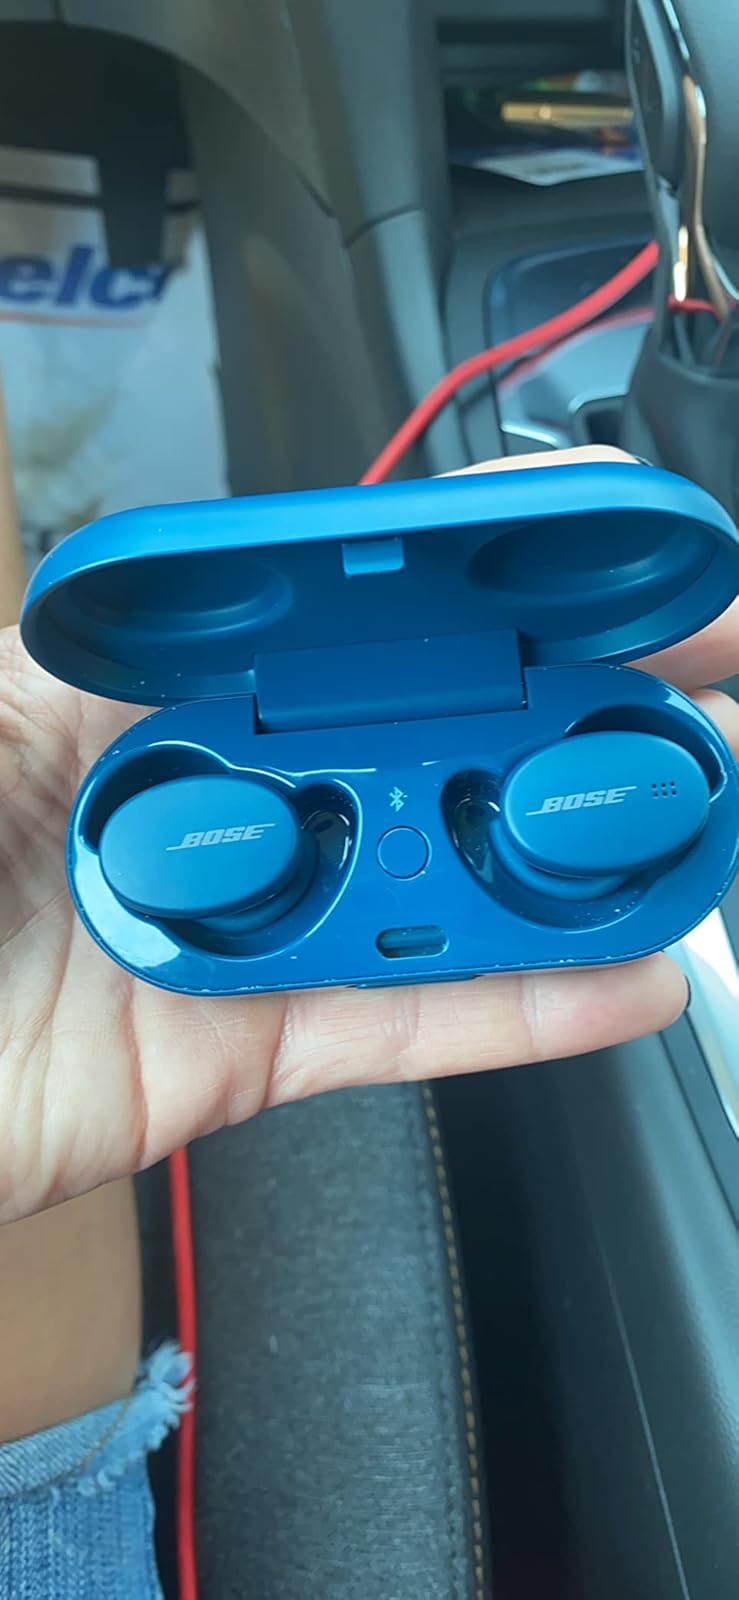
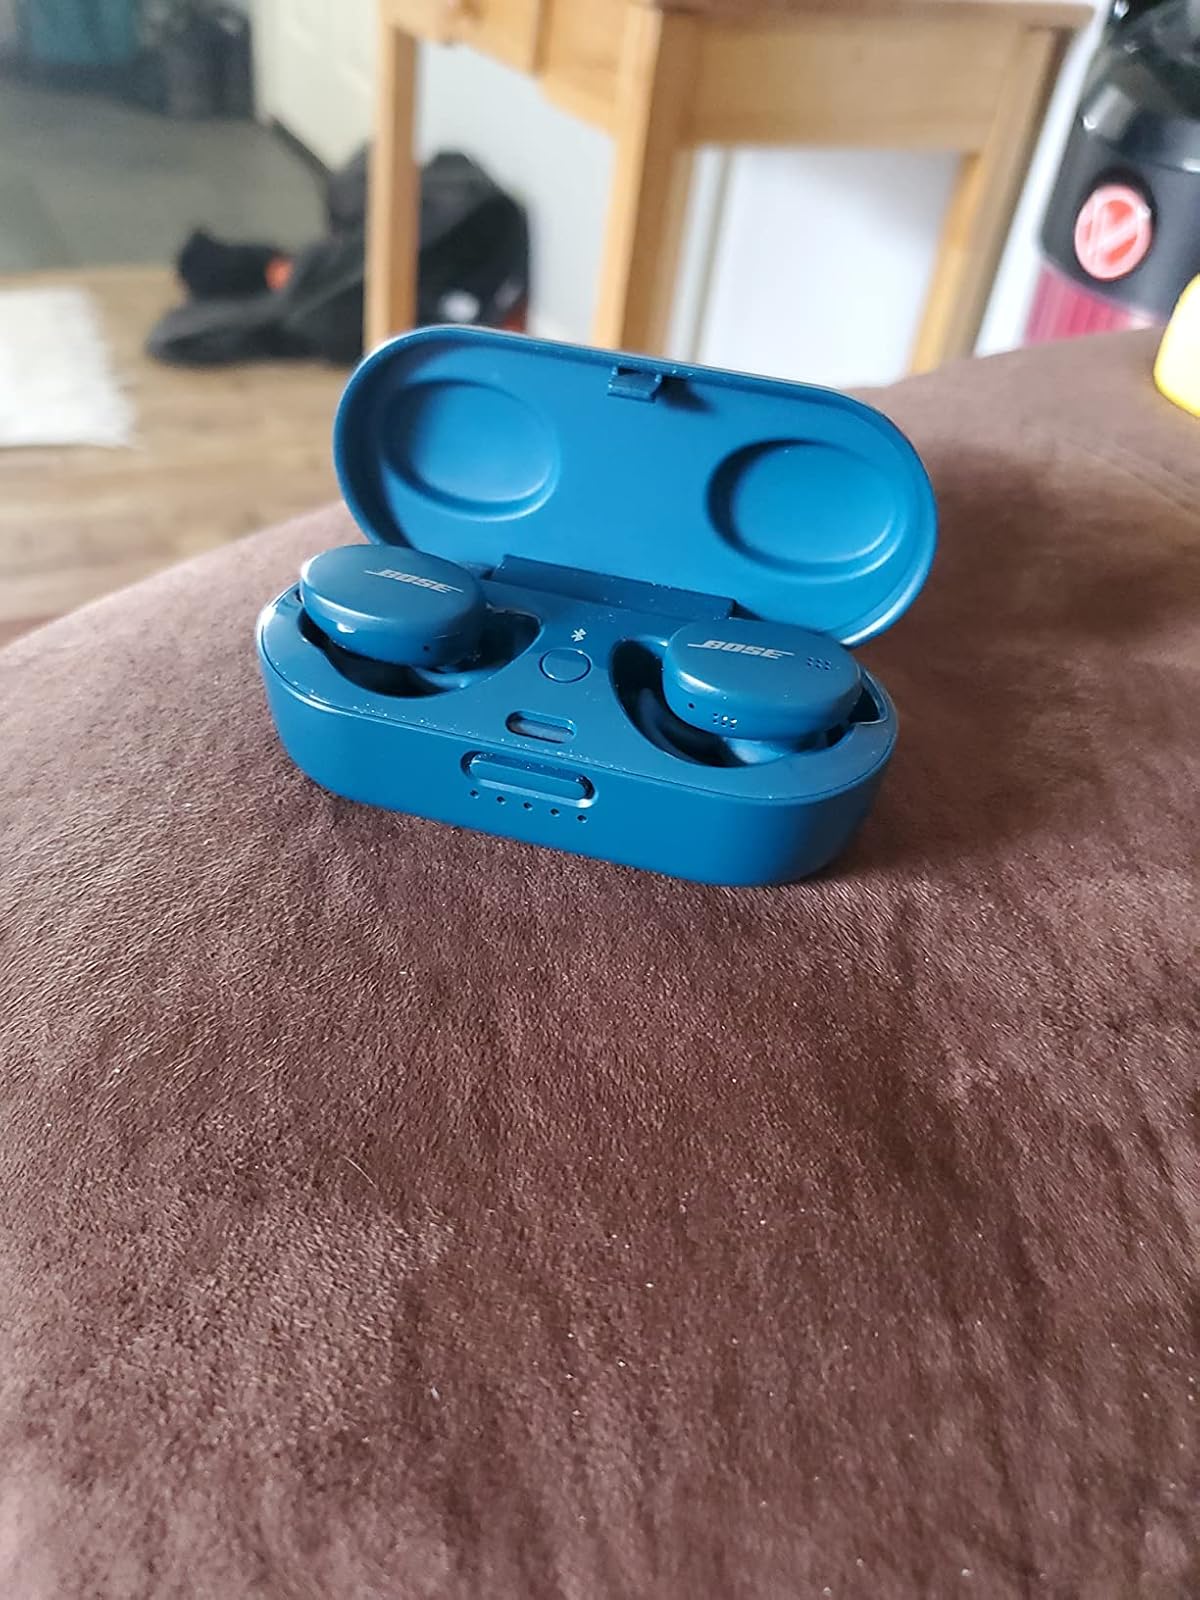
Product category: earbuds
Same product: yes